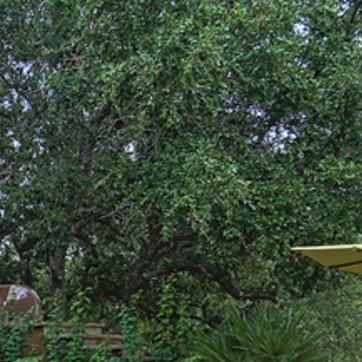
Material: foliage